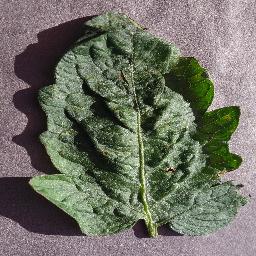
Label: Tomato___Target_Spot